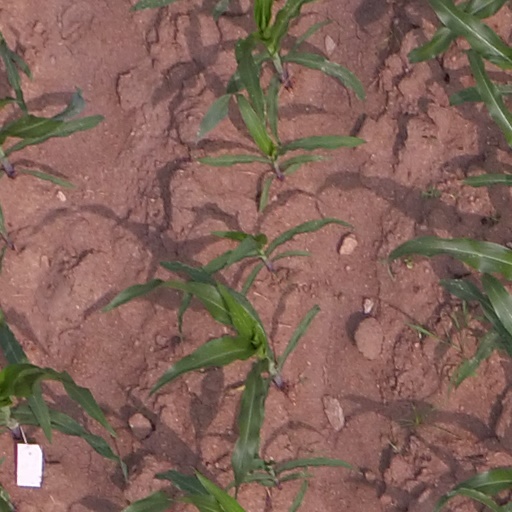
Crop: maize; corn